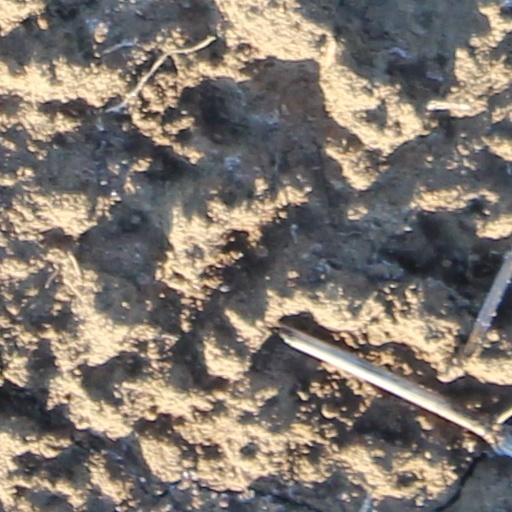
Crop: wheat